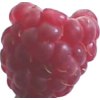
Label: raspberry